J. Howard Crocker

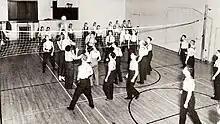
Black and white image of young men dressed in white shirts and dark pants volleying a ball over a net

In October 1917, the YMCA of national council Canada restructured into four territorial committees due to growth in Western Canada. Crocker was offered the general secretary position of the Central-West division, which included Saskatchewan, Manitoba, and Northwestern Ontario. Crocker began work in the position on January 2, 1918, and established his office in Winnipeg. He associated with the Winnipeg YMCA, where he served as acting secretary of the club .